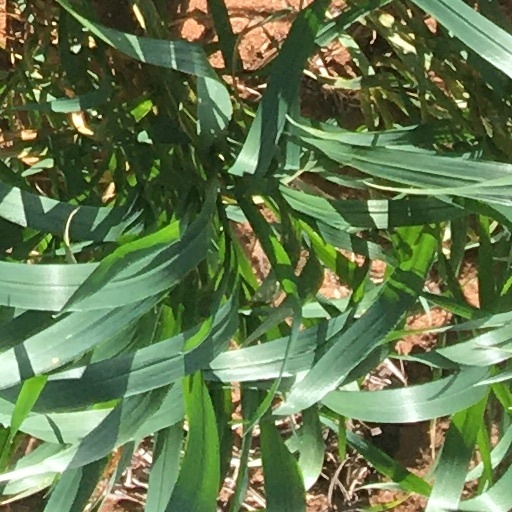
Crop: wheat